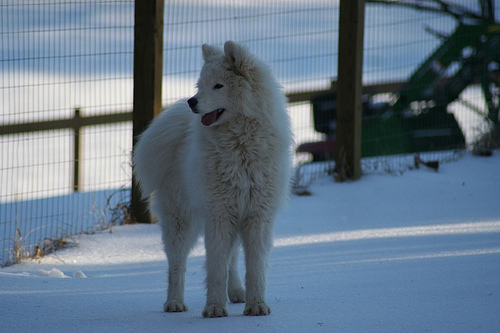
Animal: dog
Breed: samoyed